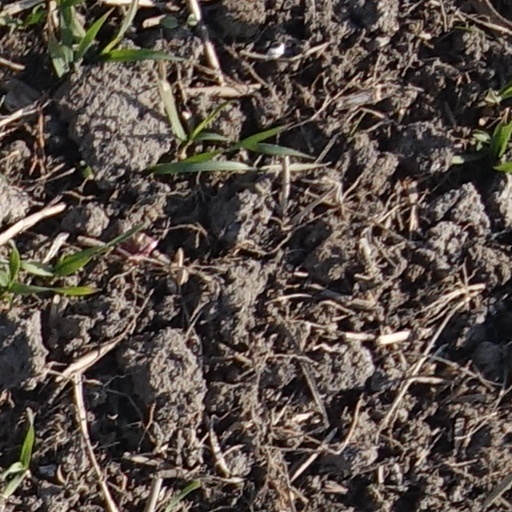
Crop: wheat